Nicolas-Hubert de Mongault

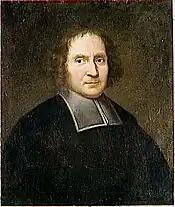
Nicolas-Hubert Mongault

Nicolas-Hubert Mongault (6 October 1674 – 11 August 1746, Paris) was a French ecclesiastic and translator of the classics. He was an illegitimate son of Gilbert Colbert, Marquis de Saint-Pouange, a cousin of Louis XIV's powerful minister Jean-Baptiste Colbert.